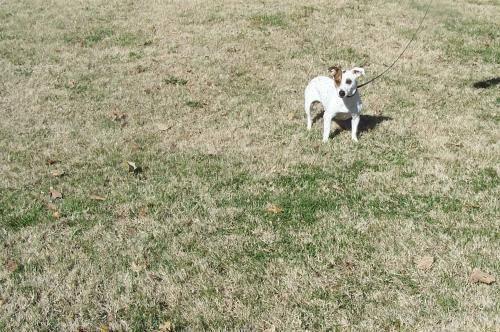
dog